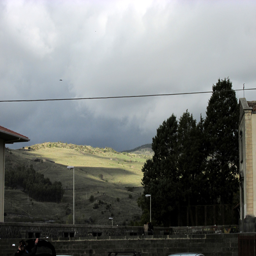
threatening sky on the mountains